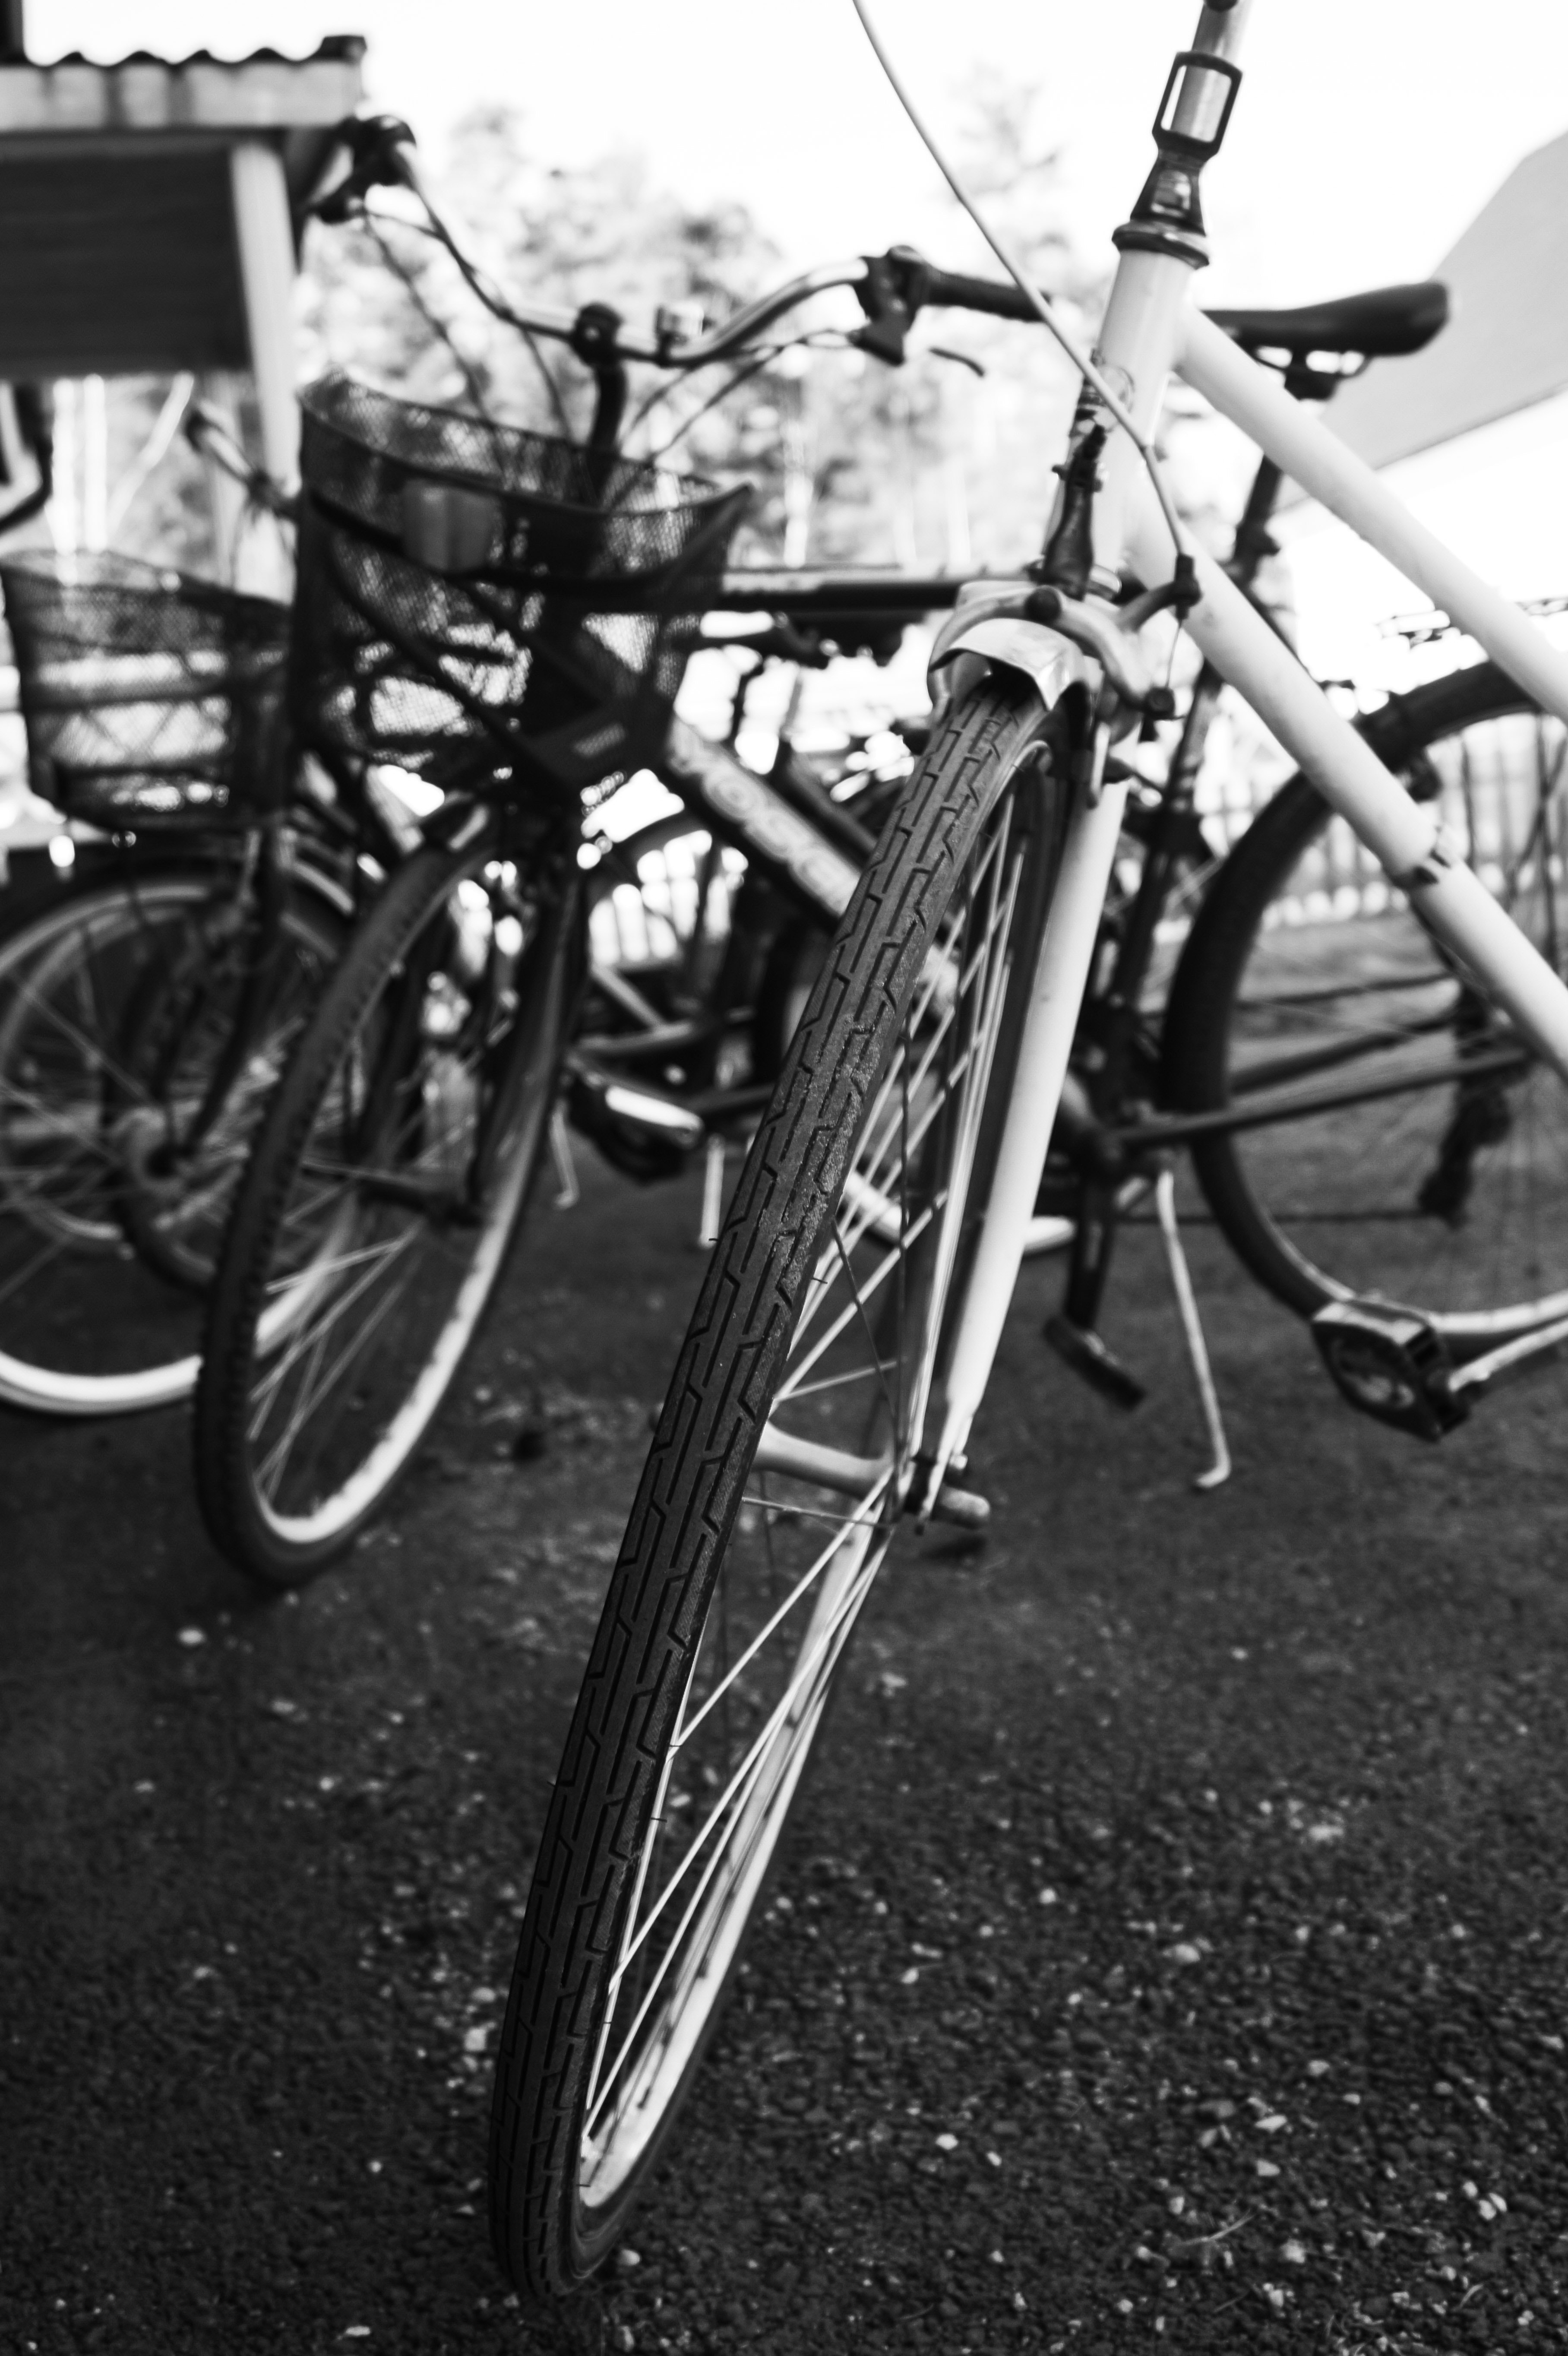
bicycle, bicycle wheel, bicycle tire, bicycle part, black and white, white, photograph, black, vehicle, bicycle accessory, monochrome photography, spoke, bicycle frame, bicycle saddle, snapshot, monochrome, bicycle drivetrain part, photography, bicycle fork, sports equipment, road bicycle, wheel, rim, tire, stock photography, hybrid bicycle, bicycle pedal, still life photography, street, cyclo cross bicycle, style, metal, racing bicycle